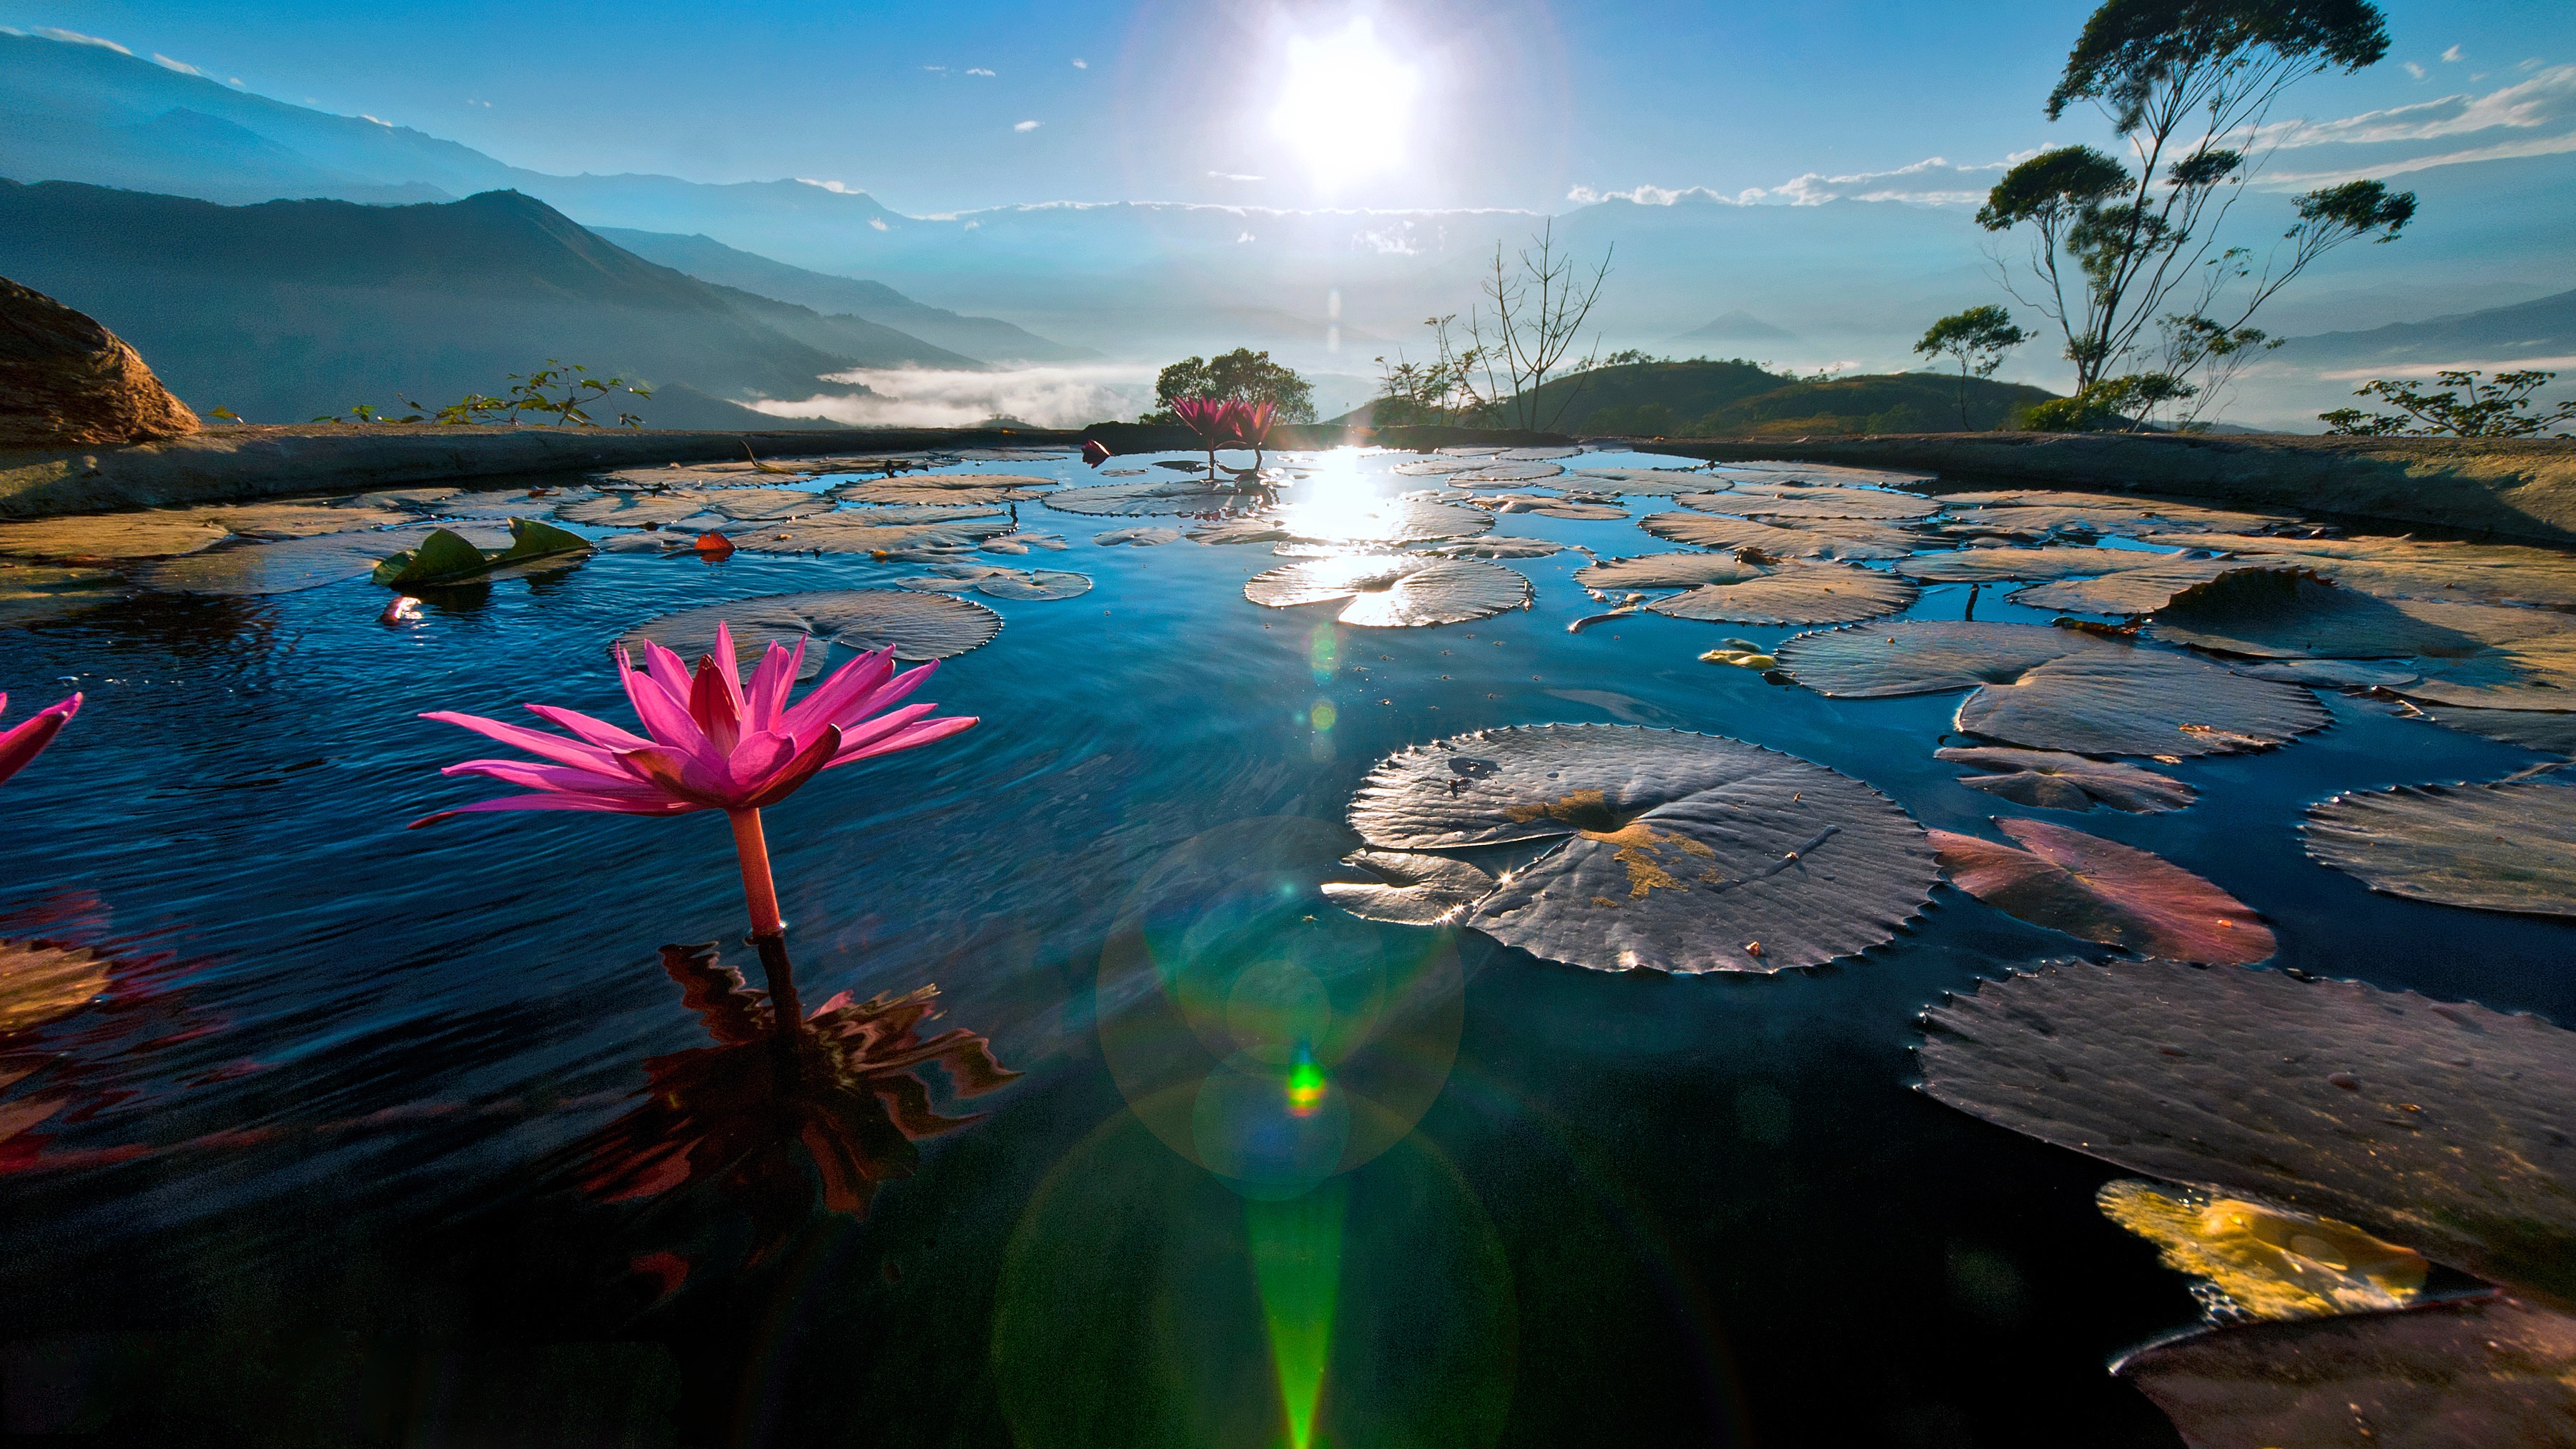
sea, water, ocean, sunlight, lake, reflection, terrain, screenshot, computer wallpaper